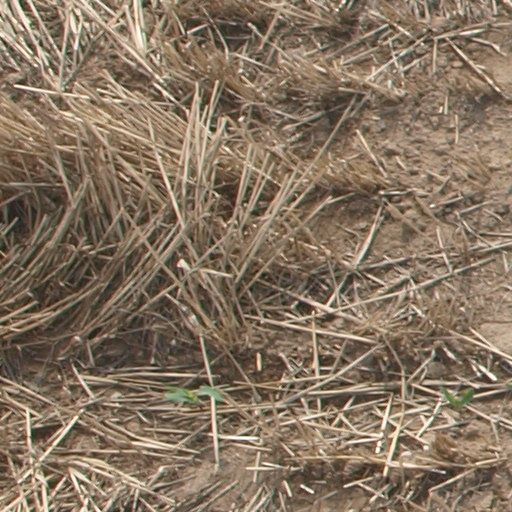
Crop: maize; corn